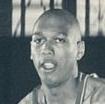
Age: 22